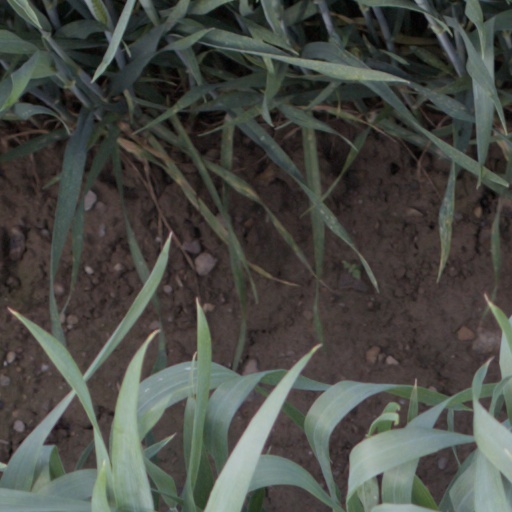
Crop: wheat